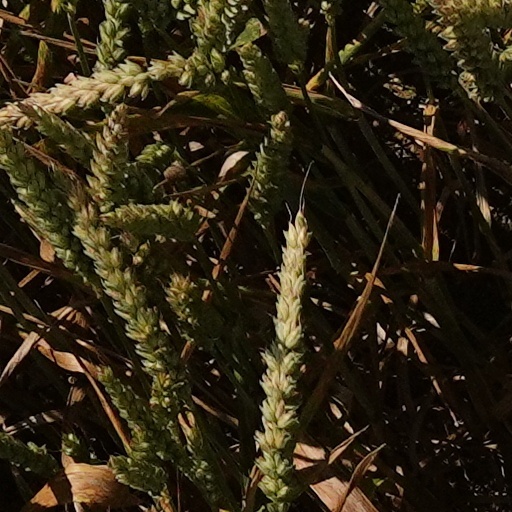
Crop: wheat